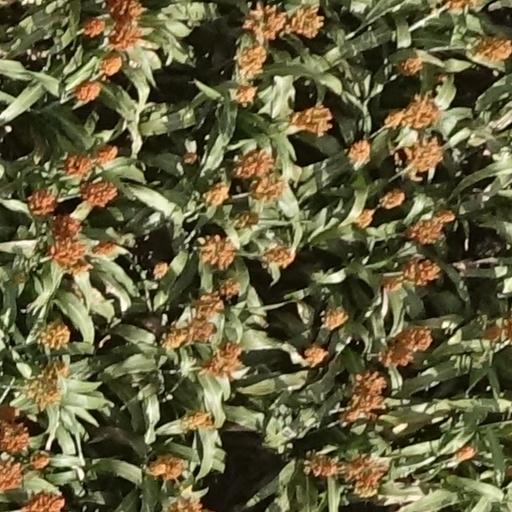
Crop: sorghum